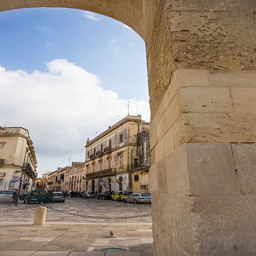
view of the old town .